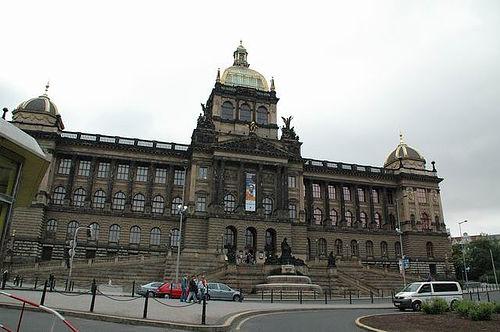
Weather: cloudy or overcast